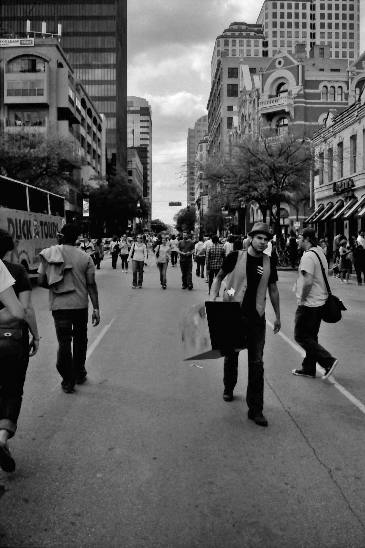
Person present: Yes